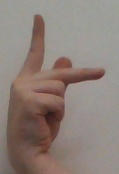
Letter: dha